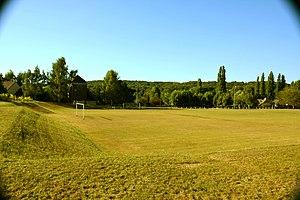
Plateau sportif et Grange de Malassis salle communale
Roinville, parfois appelée Roinville-sous-Dourdan, est une commune française située à quarante-trois kilomètres au sud-ouest de Paris dans le département de l'Essonne en région Île-de-France.